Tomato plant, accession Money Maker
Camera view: vertical (180 deg); turntable rotation: 60 degrees
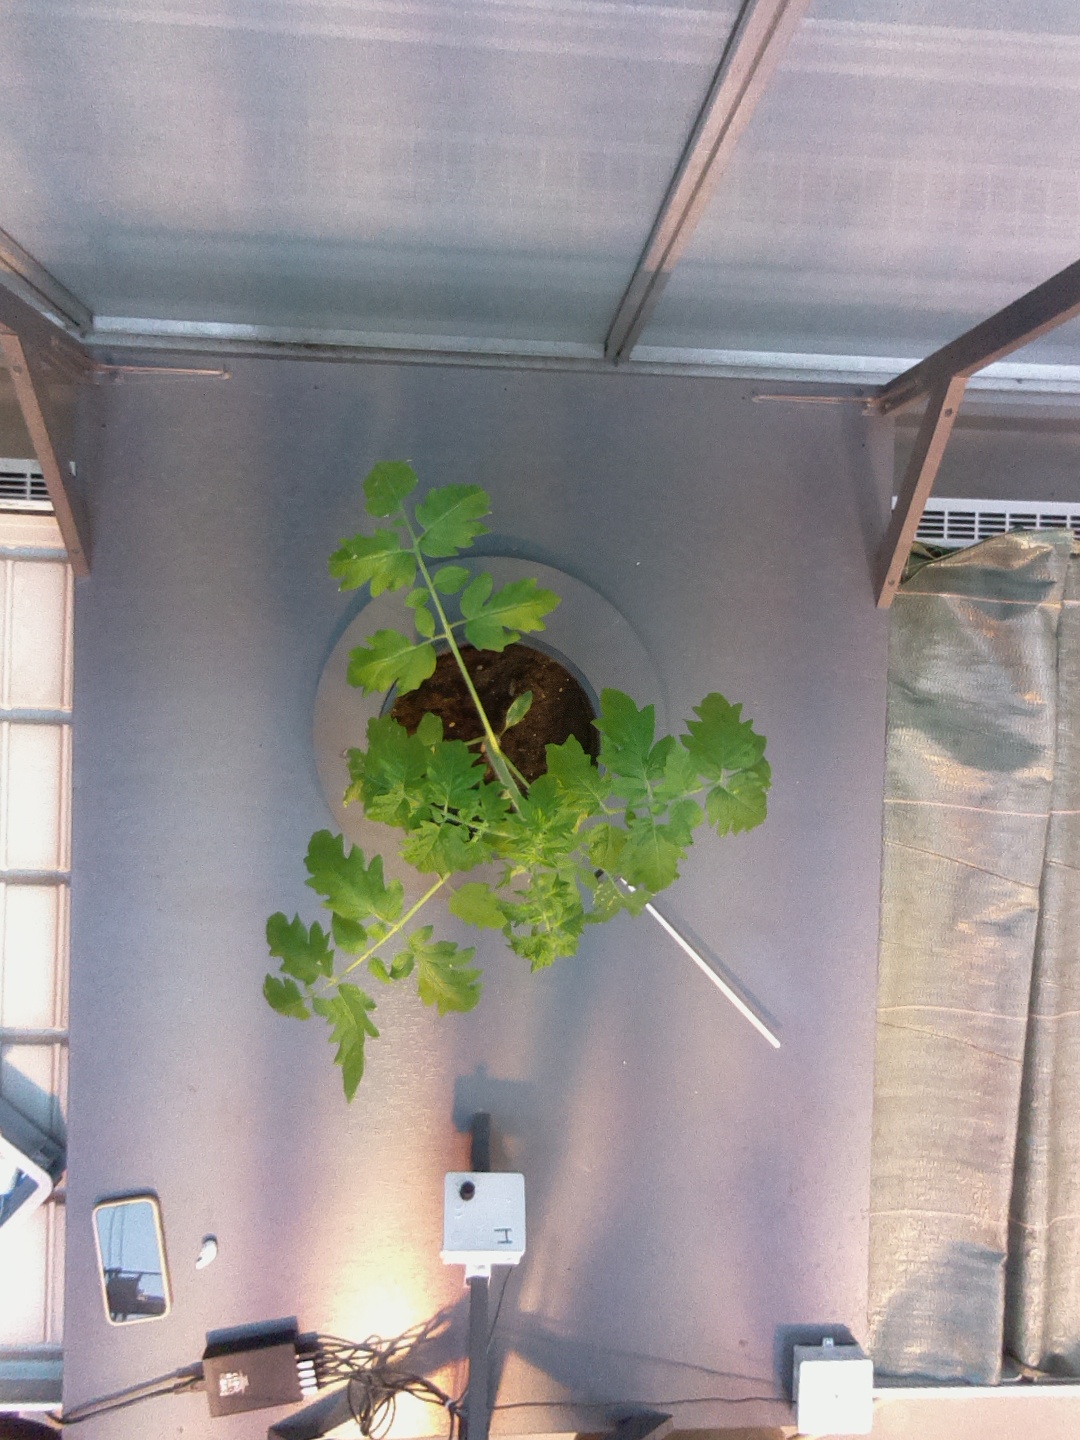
BBCH growth stage 14: 8 of true leaves visible